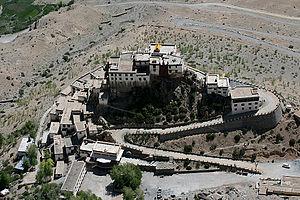
Le Himachal Pradesh est un État du nord-ouest de l’Inde. Territoire de l'Union en 1950, le Himachal Pradesh est devenu le dix-huitième État de la République indienne en 1971. Sa capitale, Shimla, fut pendant près d'un siècle la capitale d'été du Raj britannique.